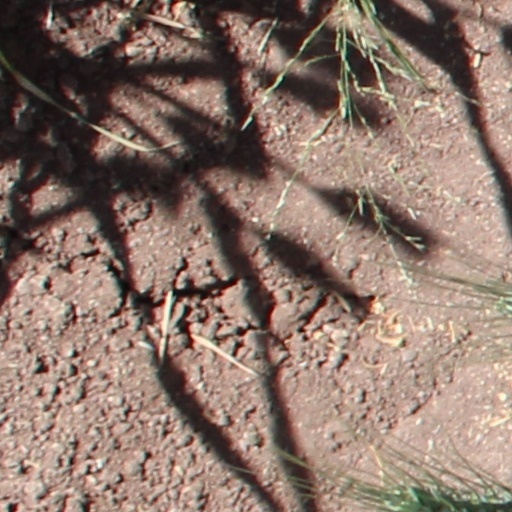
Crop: wheat